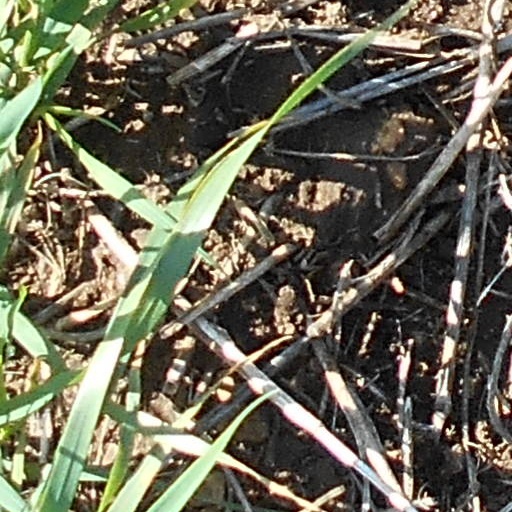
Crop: wheat